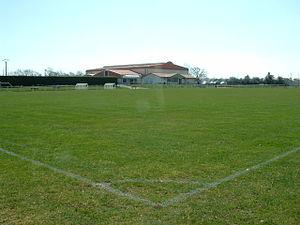
Chauvé est une commune de l'Ouest de la France, située dans le département de la Loire-Atlantique, en région Pays de la Loire.